Arti Hilpus

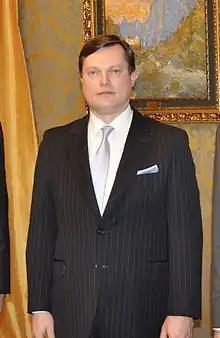
Arti Hilpus in 2012

Arti Hilpus (born 31 October 1972 in Elva) is an Estonian diplomat.